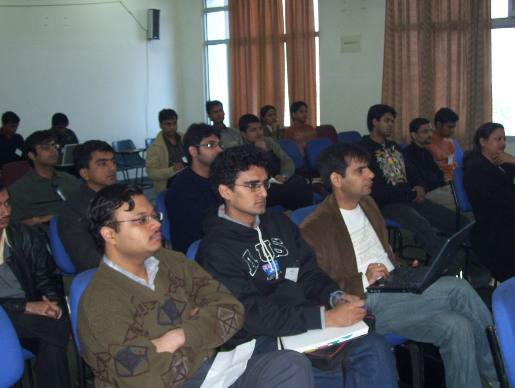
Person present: Yes